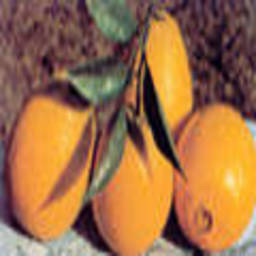
Label: Orange